Abir Congo Company

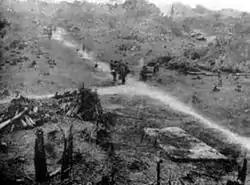
Clearing a village at Baringa to make way for a plantation

The rubber vine could be destructively harvested by cutting up the vine and squeezing out the latex whilst it lay on the ground. This was quicker and easier than non-destructive harvesting and was practised by villagers who wished to fill their quotas and avoid punishment, especially once supplies of the vine began to run low. In addition some vines were destroyed deliberately by villagers who believed that once the rubber was gone Abir would leave the concession. Because of this destruction all rubber vines within 10 km of Basankasu were depleted within 18 months of that post opening. In an attempt to slow the destruction of vines Abir issued orders in 1892 and 1904 which prohibited destructive harvesting methods but these were largely ineffective. In 1896 the Congo Free State ordered Abir to plant 150 rubber trees or vines for each ton of rubber exported to replace destructively harvested vines. This was increased to 500 plants per ton in 1902. By 1903 the plantation at the Bongandanga post held more than one million plants and by 1904 each Abir post employed around one hundred workers to manage its plantation. Despite this the plantation project was ultimately a failure due in part to the fact that each Abir agent remained at a post for just two years and was uninterested in working the plantation which would only benefit his successor. Congo Free State forestry officers also noted that Abir plantations were smaller than required or even existed only on paper. Abir would also plant vines which looked similar to the Landolphia vine but did not produce rubber, as a consequence the Free State required them to instead plant the Clitandra vine which was more easily recognisable but did not produce rubber in its first eight years. These vines may never have reached maturity as there is no evidence that these plantations ever produced rubber. In 1904 Abir began to run out of vines to tap and rubber production fell to half of that of 1903, which was 1000 tons. By 1904 rubber vines within 50 miles of Abir posts had been depleting, leading to violent clashes between rival villages over control of the remaining plants. The entirety of the Lulonga concession, to the west of Abir, produced just 7 tons of rubber in 1905.